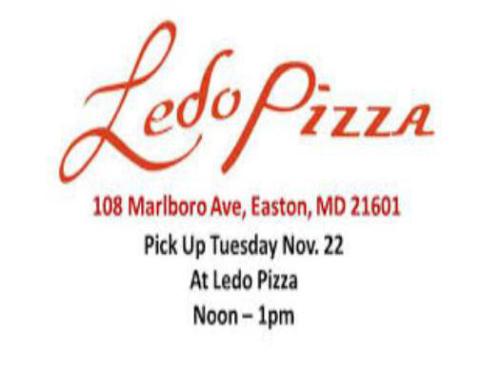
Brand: ledo pizza
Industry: Food